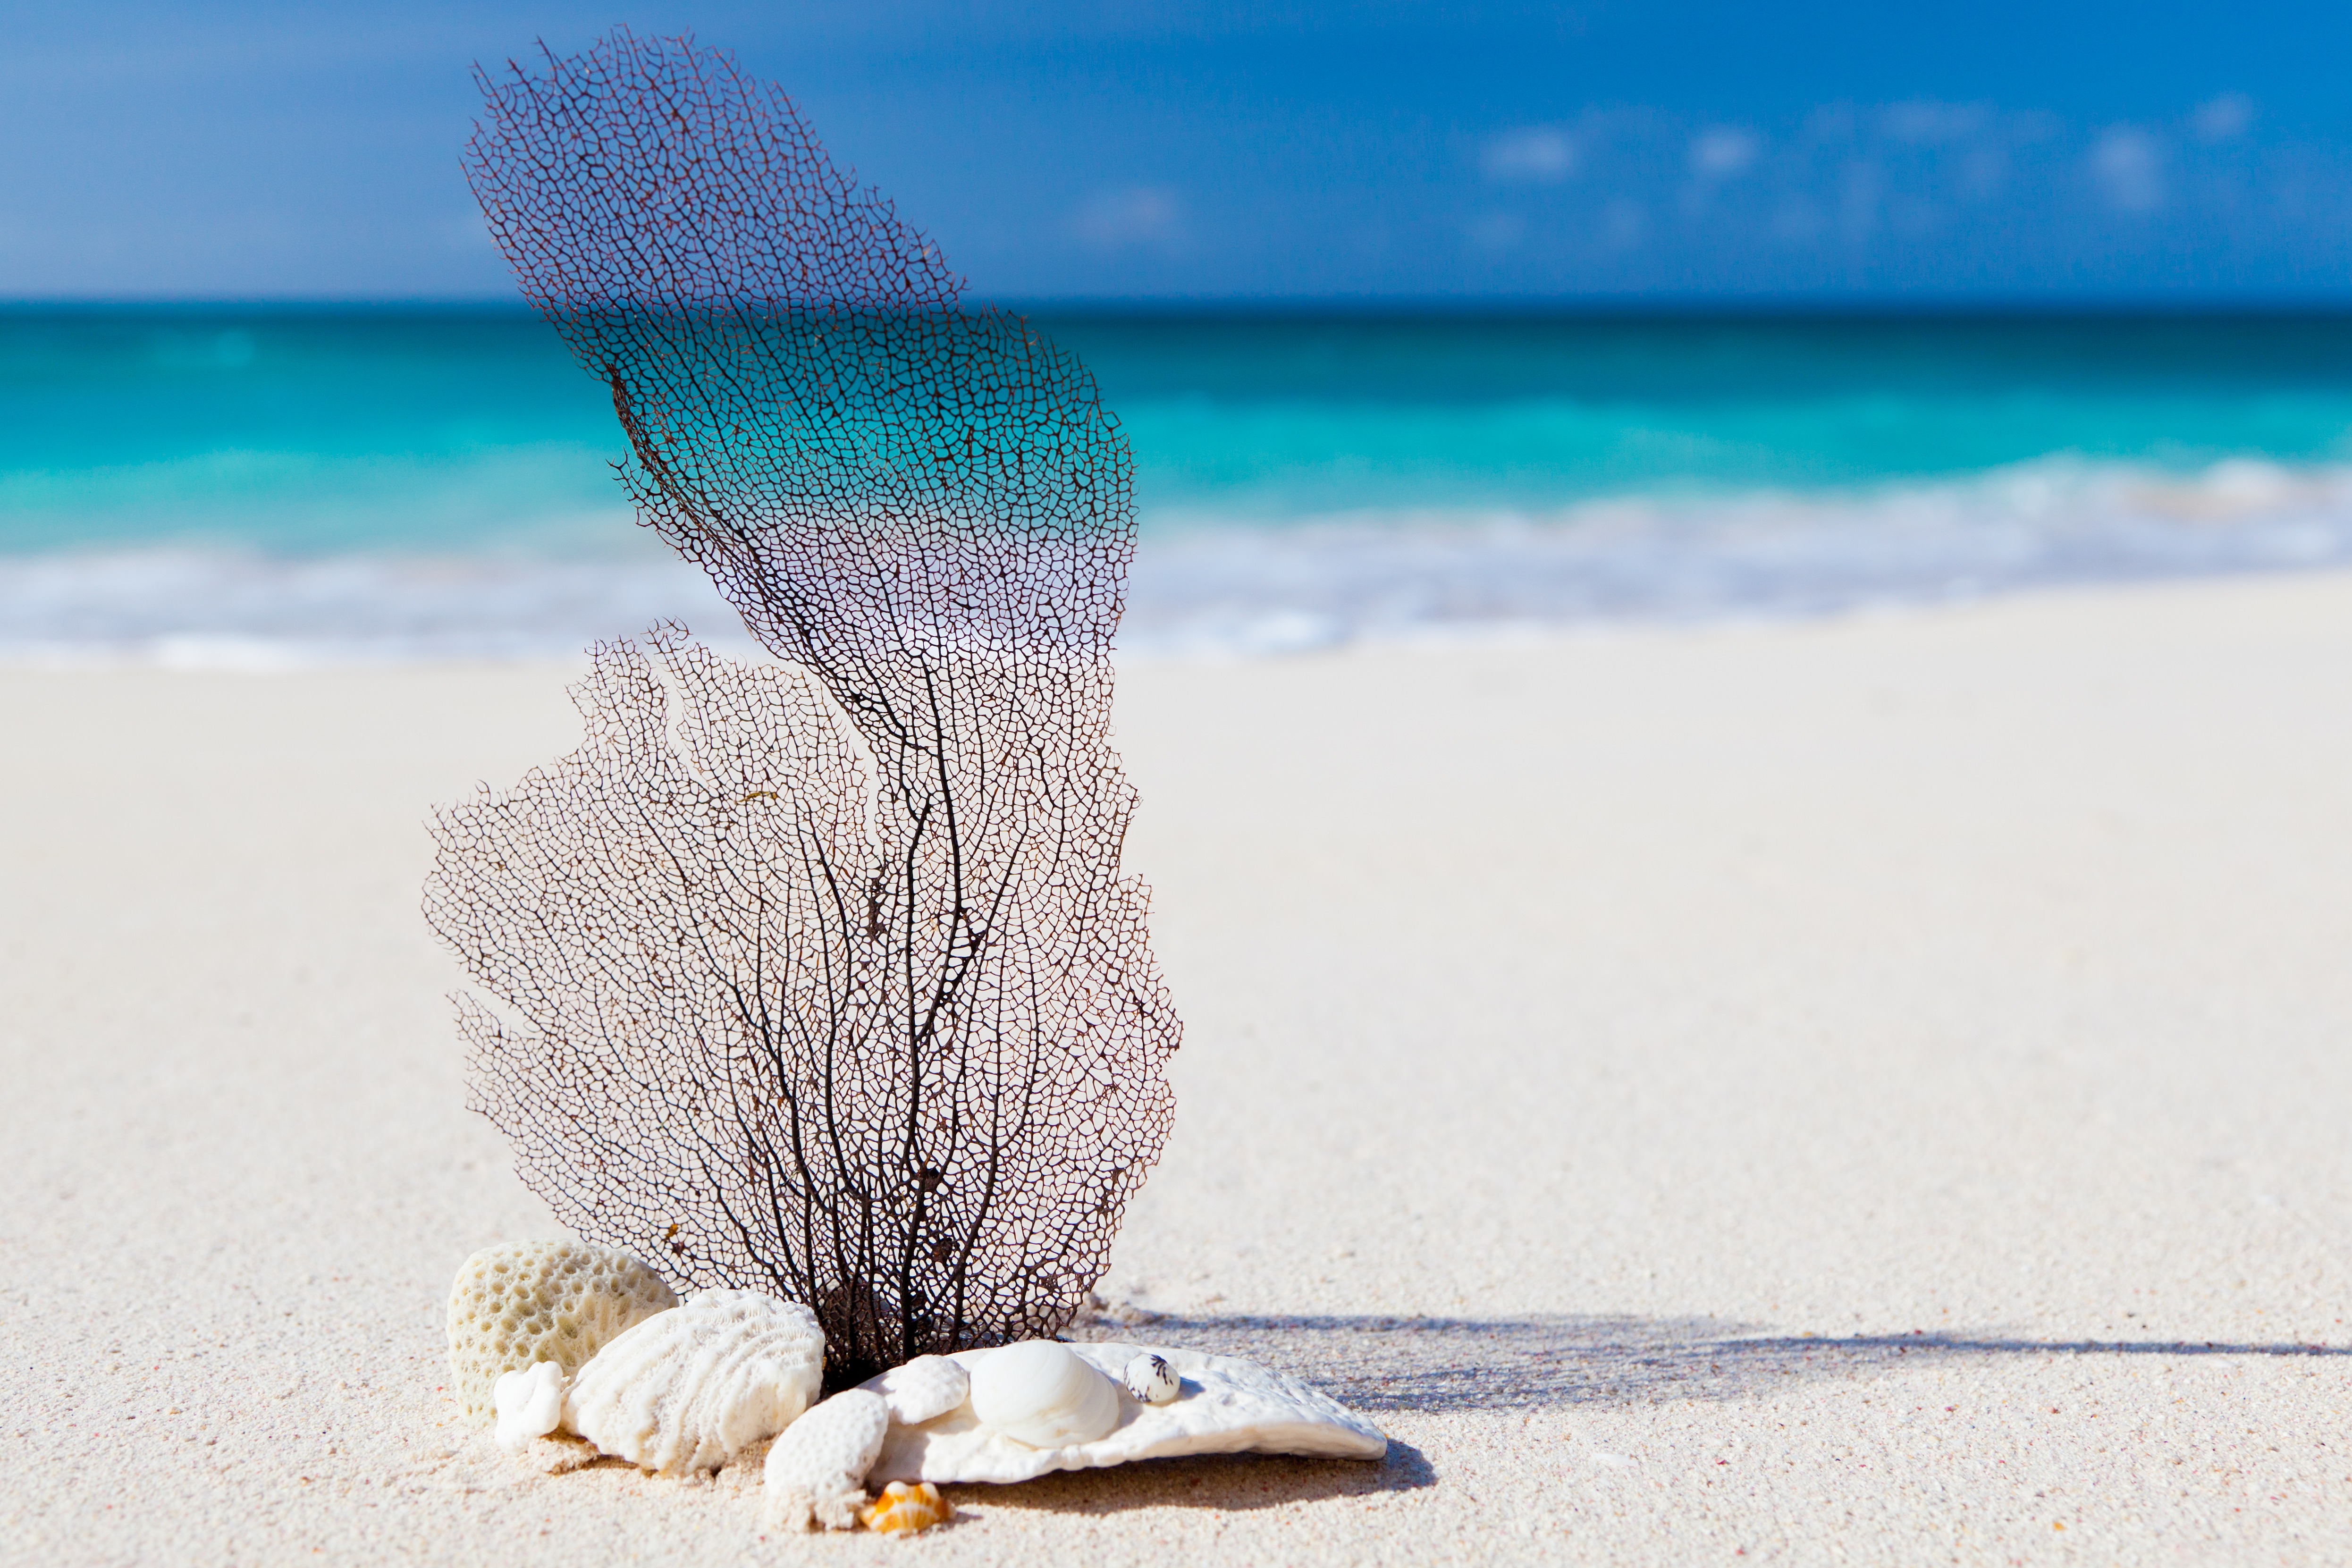
beach, sea, coast, water, nature, sand, ocean, sky, white, shore, wave, summer, vacation, relax, tropical, blue, material, shell, seashell, tropic, holidays, beauty, concept, caribbean, exotic